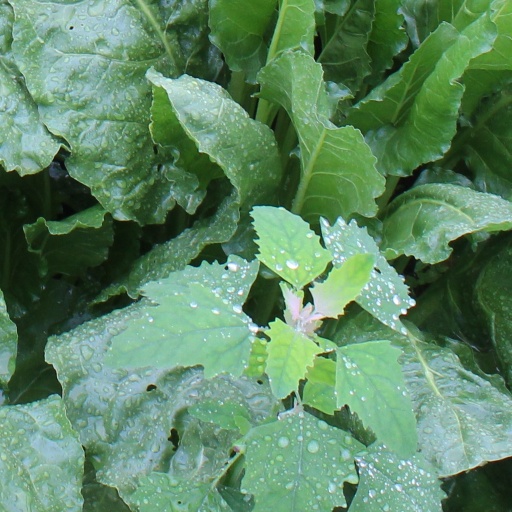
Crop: sugar beet